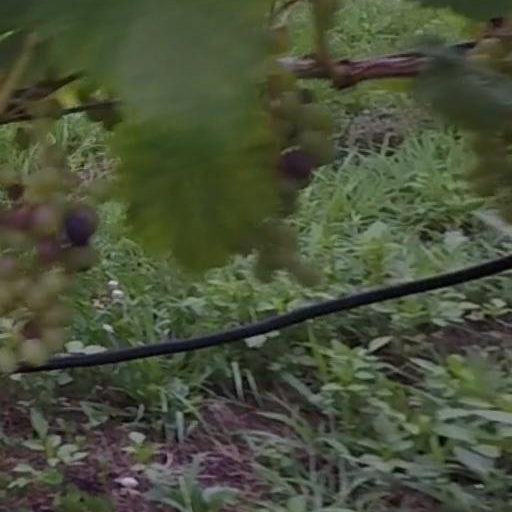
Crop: grape